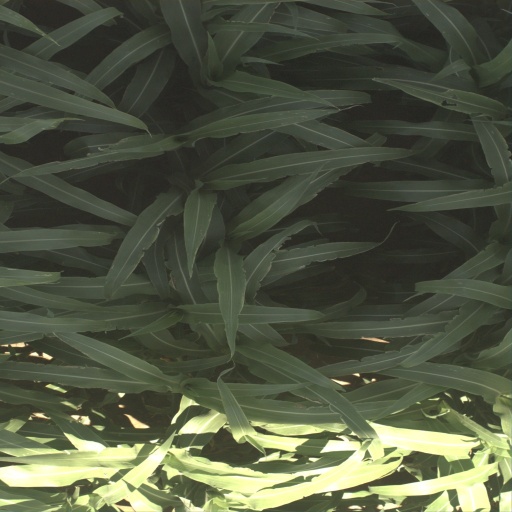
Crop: sorghum